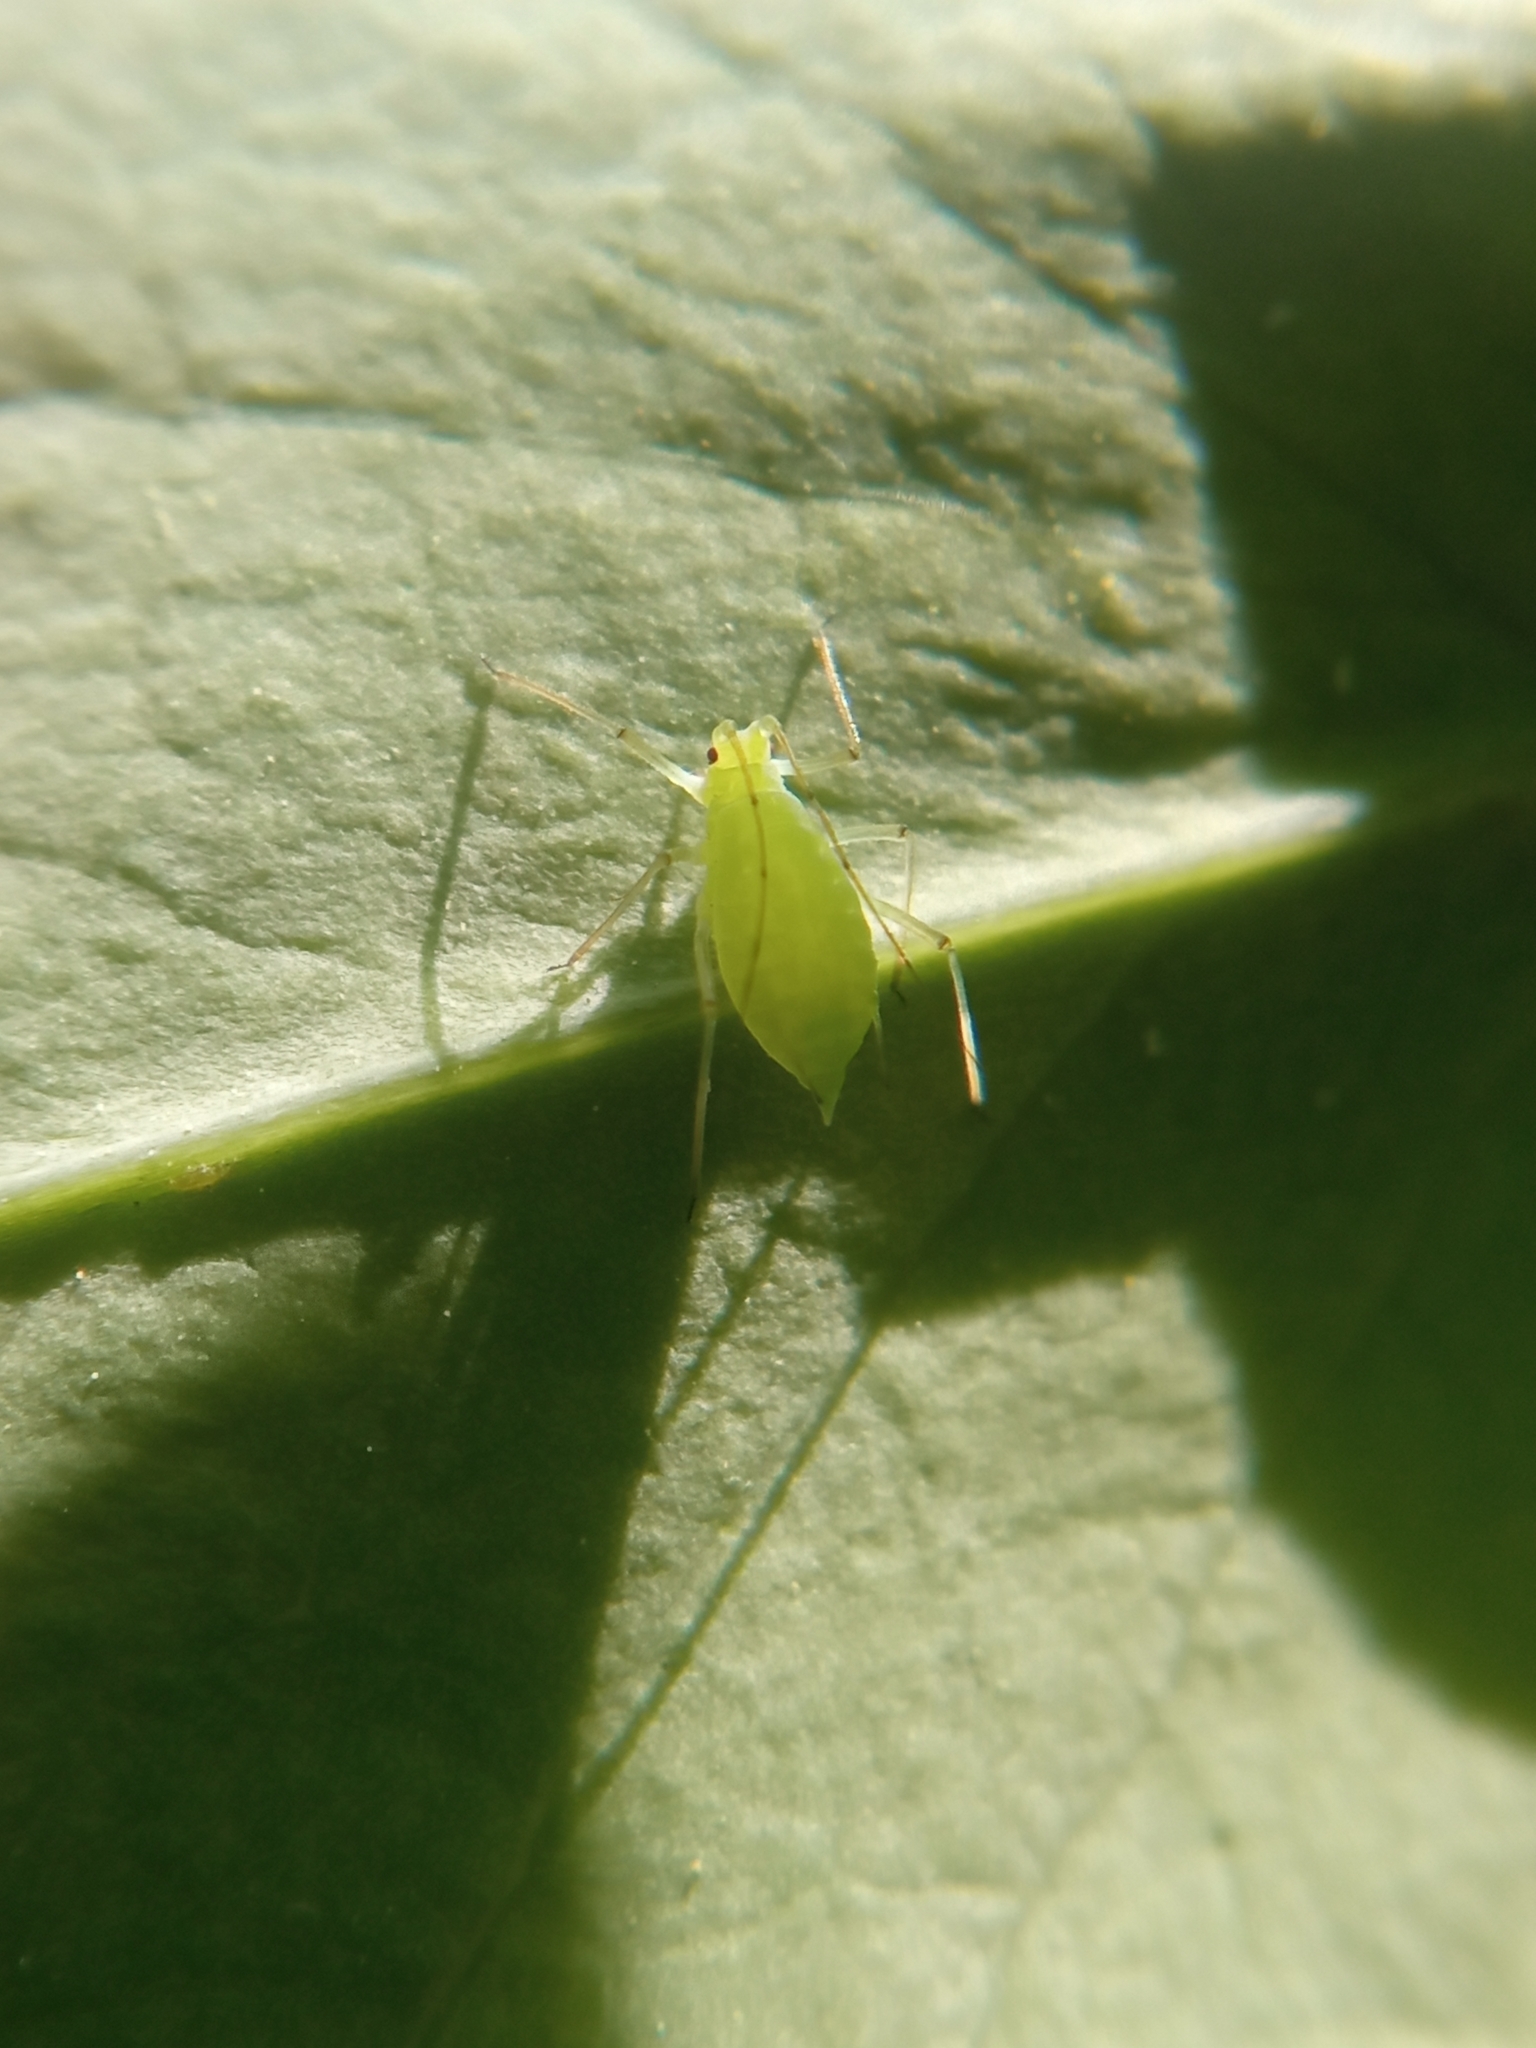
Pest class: pea_aphid